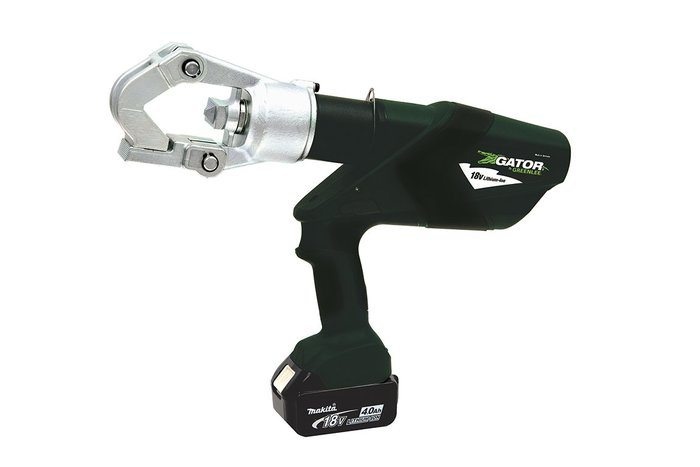
PUMP HOUSING UNIT (EK12IDL) - HB.9150
PUMP HOUSING UNIT (EK12IDL)
Brand: Greenlee
Category: Hardware > Hardware Accessories > Tool Storage & Organization > Garden Hose Storage